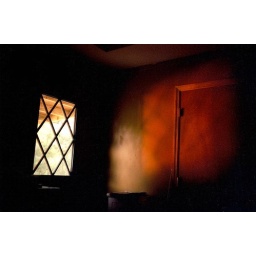
light coming through the back door in the kitchen